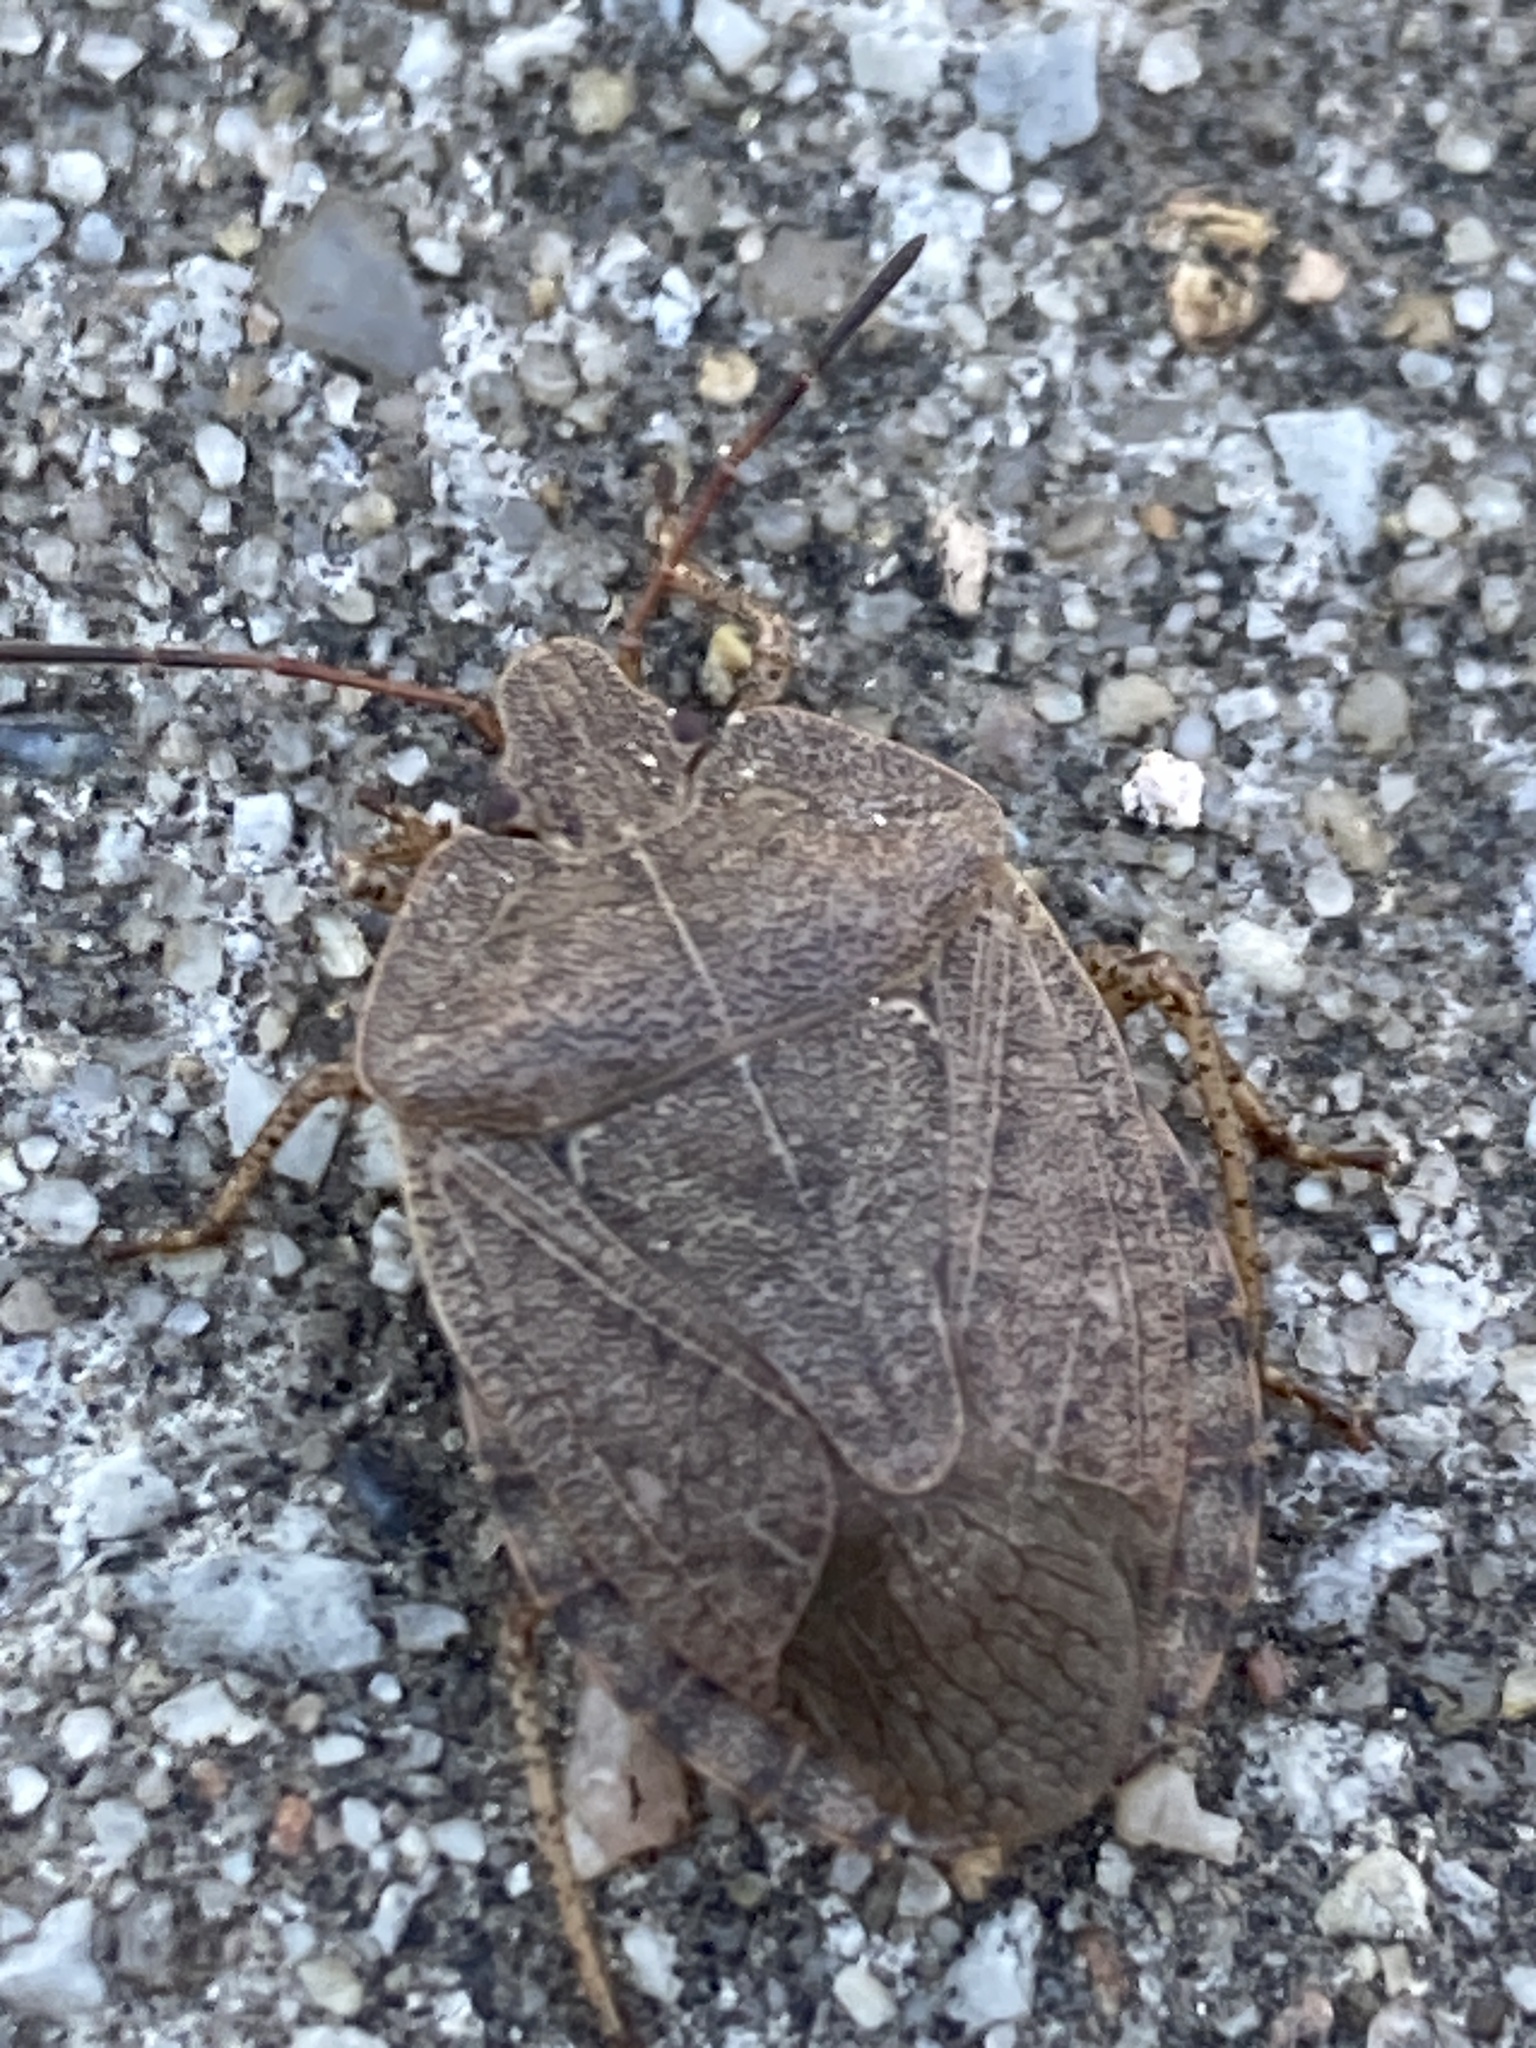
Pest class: stink_bug